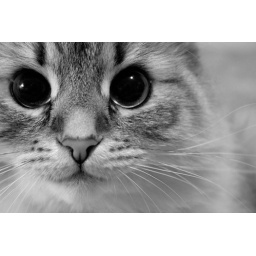
Nina the cat occupies my bed at Uncle George's house in Averill Park, NY.